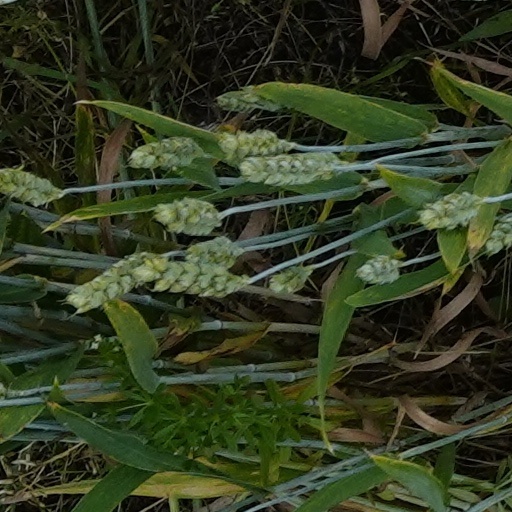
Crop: wheat